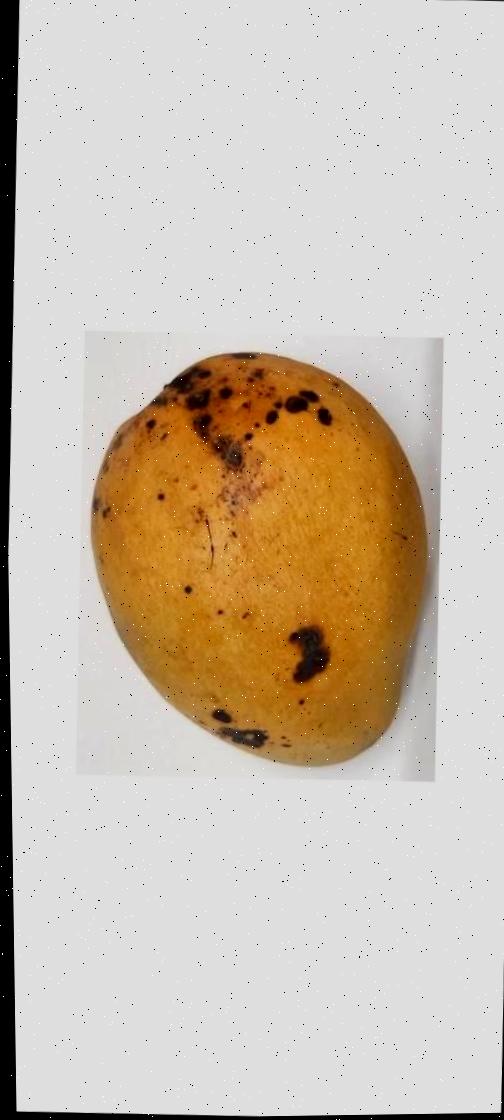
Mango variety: Bari-11